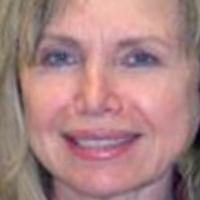
Age group: age 66-80